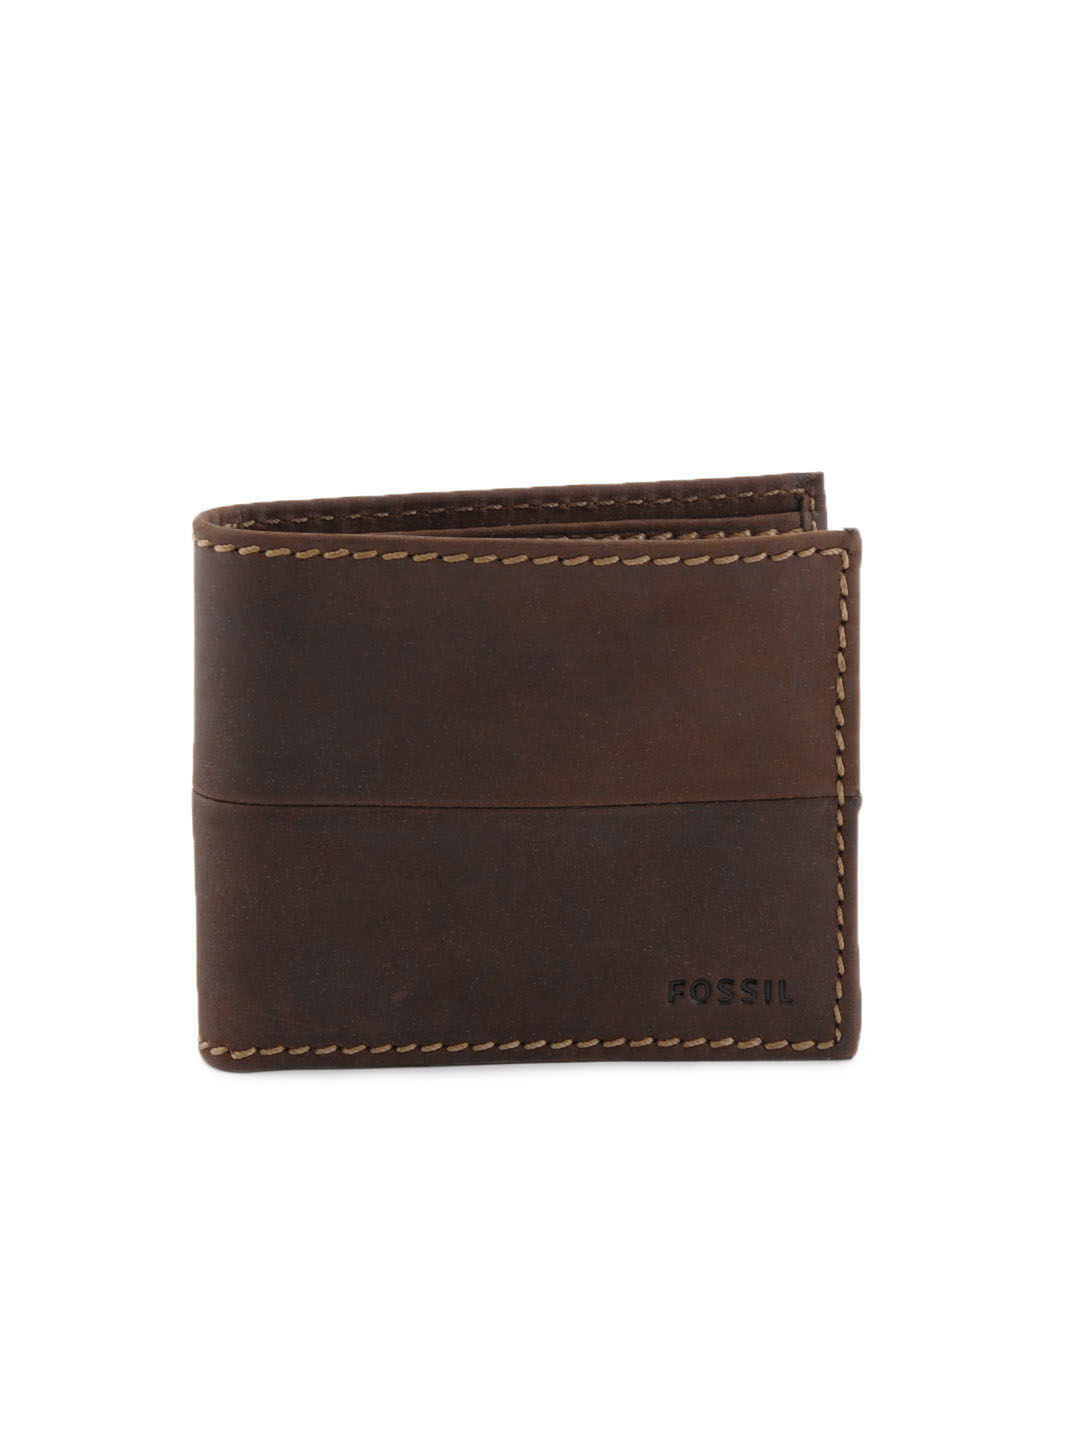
Fossil Men Marcus Traveller Brown Wallet
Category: Accessories / Wallets / Wallets
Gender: Men
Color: Brown
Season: Winter 2016
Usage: Casual